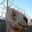
Label: camel